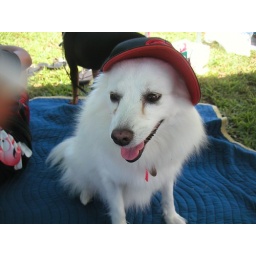
this is my other dog lani she looks so pimpin in my hat huh